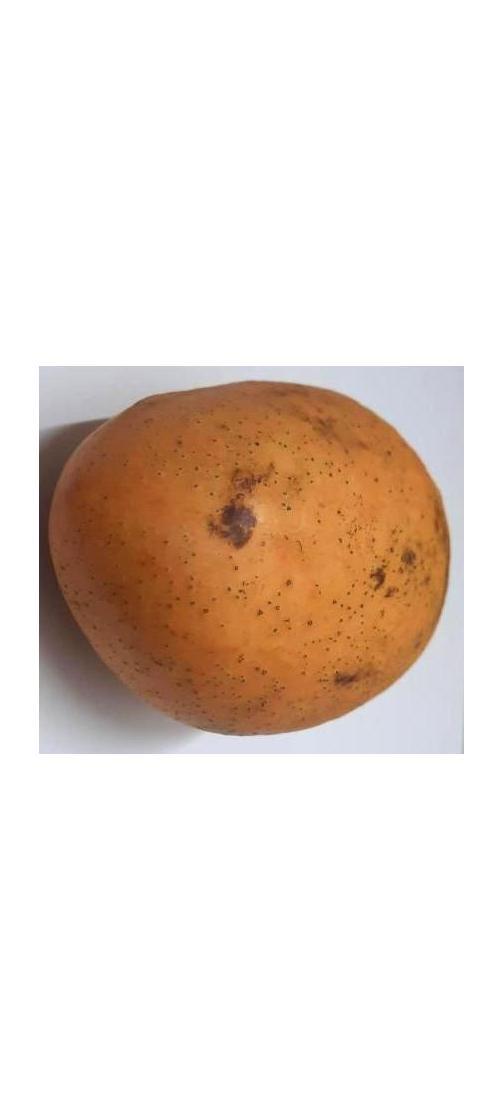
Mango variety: Ashshina Classic